Christian Lindsay

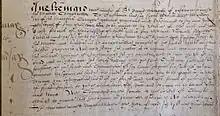
Privy Seal Register entry for Christian Lindsay (NRS PS1/74 f.441)

From 1588 Lindsay was given barley to make baked goods for the royal household. She was supplied with oats to make "caikis" in 1597. On 28 March 1603 James VI confirmed Christian Lindsay's pension paid in "beir", and noted that as he was moving to London he would no longer require the "use of such bread".